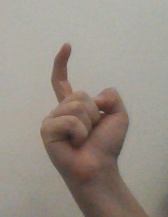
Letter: ra